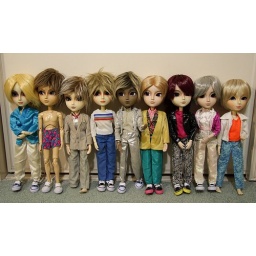
I thought it would be funny to dress my boys up in 80s/90s Ken outfits (they didn't agree, though).